Nataša Veljković

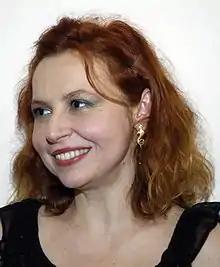
Nataša Veljković (2015)

Nataša Veljković (born in Belgrade, 2.4.1968) is a Serbian pianist.